Francis Lewis Cardozo

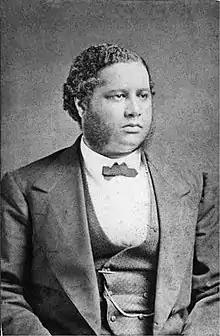
Portrait of Francis Lewis Cardozo

Francis Lewis Cardozo (February 1, 1836 – July 22, 1903) was an American clergyman, politician, and educator. When elected in South Carolina as Secretary of State in 1868, he was the first African American to hold a statewide office in the United States.